RMS Mooltan

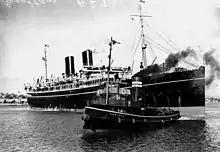
"Mooltan" being assisted by the tug "Carlock" at Brisbane

After her return in 1947, P&O had "Mooltan" completely reconditioned before returning her to commercial use. On 26 August 1948 she returned to service; now she was and carried 1,030 tourist class passengers. Most of the outward traffic was Ministry of Transport emigration work, carrying "Ten Pound Poms" to Australia under an assisted passage scheme established and run by the Australian government. The return trips were filled with P&O's own passengers.